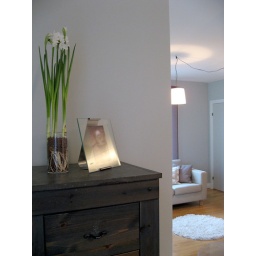
some old furniture was kept, like this drawer and the sofa.frame by danish designer Georg Jensen and lamp by Zlamp.